Wall box

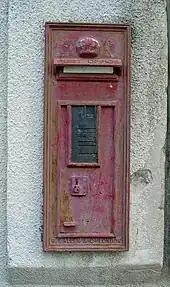
Wall box Made by W.T. Allen & Co. Ltd., situated in Hod HaSharon (Israel) former post office. It was constructed by the British Mandate authorities, and later used by the Israeli Post Office which changed the collection plate. Traces of Royal cypher "GR" are still visible.

Early Edwardian wall boxes used the Victorian patterns, modified to show an "E" instead of a "V", but retaining the Imperial State Crown from the Victorian boxes. This was modified in 1905 to correctly show the Tudor Crown of King Edward VII. Later still, a full "scroll cipher" was used on all but the smallest boxes.